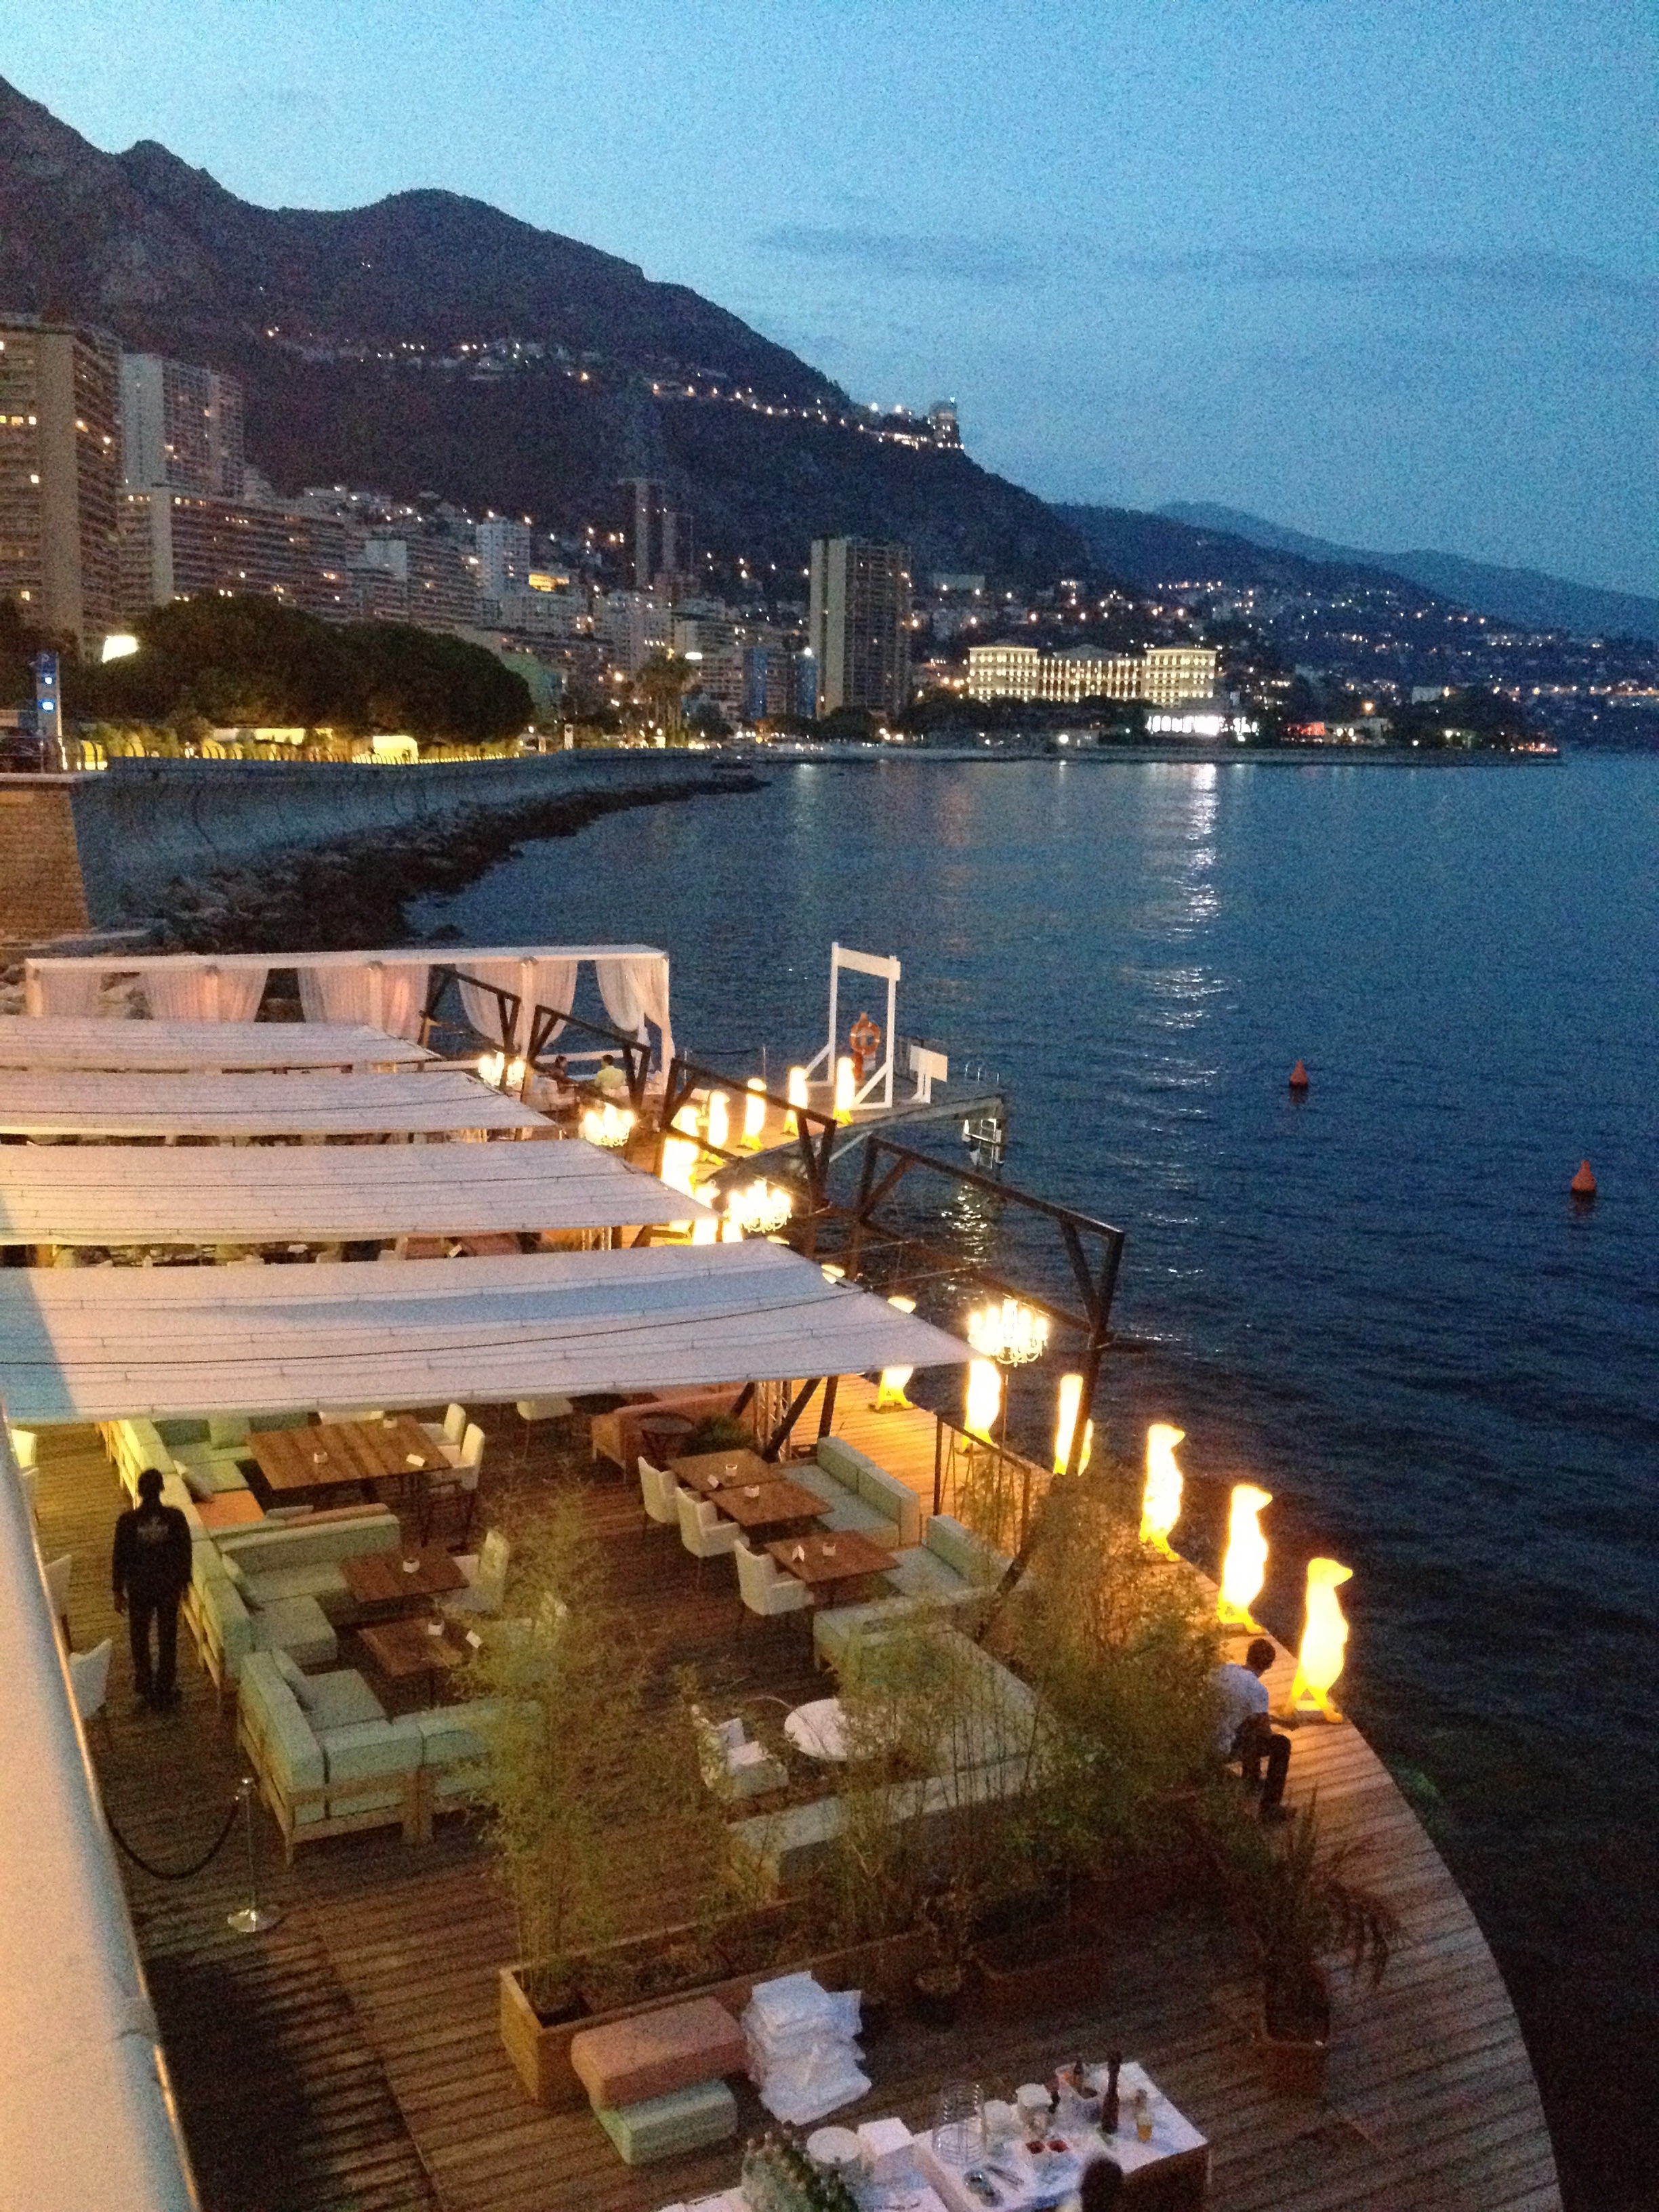
sea, dock, vehicle, bay, marina